Apollodotus I

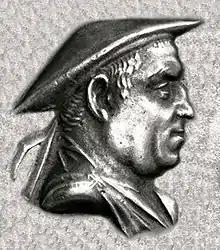
Portrait of Apollodotus as shown on his coins

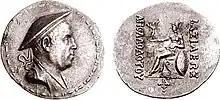
Attic Tetradrachm of Apollodotus I shown wearing a Macedonian kausia hat. The Greek inscription reads ΒΑΣΙΛΕΩΣ ΑΠΟΛΛΟΔΟΤΟΥ, "Basileōs Apollodotou," "of King Apollodotus". The reverse shows Athena holding Nike in right hand, spear in left, resting her left elbow on shield.

Apollodotus I (Greek: , "Apollódotos ho Sōtḗr", "Apollodotus the Saviour"), known in Indian sources as Apaladata, was an Indo-Greek king from 180 BC to 160 BC, or between 174 and 165 BC (first dating by Osmund Bopearachchi and R. C. Senior, second dating by Boperachchi) who ruled the western and southern parts of the Indo-Greek kingdom, from Taxila in the Punjab region to the areas of Sindh and possibly Gujarat.